Skinny Puppy

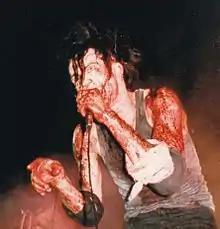
A blood-soaked Ogre performing live

Skinny Puppy released their fourth album, "VIVIsectVI", in 1988; the album's name is a pun intended to associate vivisection with Satanism (i.e. the "666 sect"). The group's primary aim with the album was to bring attention to the topic of vivisection and other issues regarding animal rights. The album's subject matter also deals with subjects such as chemical warfare, environmental waste, and disease. Lead track "Dogshit" was released as a single in 1988 under the name "Censor"; the name change was made by the band when it was decided that the single would not sell well with its original name. The single "Testure", which denounced the testing of animals for research purposes, reached No. 19 on "Billboard"s Hot Dance Music/Club Play chart in 1989.